Lionel Messi

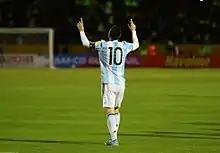
After blessing himself, Messi often celebrates a goal by pointing a finger on each hand towards the sky in dedication to his late grandmother. His goal celebration features in the "FIFA" video game series.

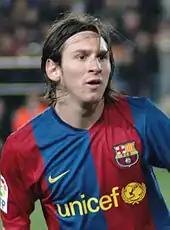
Messi (pictured in 2007) has worked with UNICEF since 2004 and has served as a UNICEF Goodwill Ambassador since 2010.

Messi would finally end Argentina's 28-year trophy drought in the 2021 Copa América, as they had not won an international tournament since 1993. During a group stage match against Bolivia, he surpassed Javier Mascherano to become Argentina's most-capped player. Argentina defeated Brazil in the final, and Messi was named the player of the tournament having been directly involved in nine out of the 12 goals scored by Argentina, scoring four of them and assisting five. He captained Argentina to win another international trophy in the 2022 Finalissima against UEFA Euro 2020 winners Italy, where he was named player of the match after providing two assists. At the 2022 FIFA World Cup, Messi led Argentina to its first World Cup victory in 36 years, scoring twice in the final to defeat France. Having scored seven goals and assisted three during the tournament, Messi would again win the Golden Ball, becoming the first player to win it twice. His appearance in the final also set new records for the most appearances (26) and direct goal contributions (21 – 13 goals and 8 assists) at the World Cup.